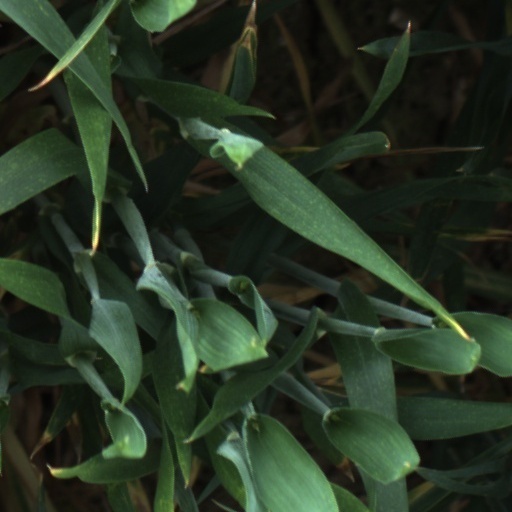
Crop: wheat